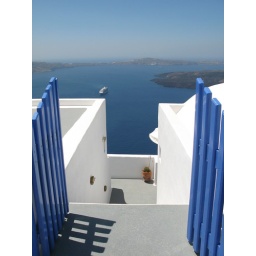
A blue fence opens up to stairs leading down to a house in Imerovigli, Santorini.